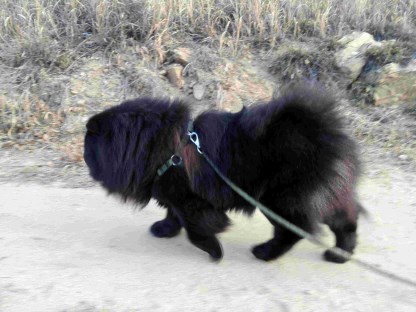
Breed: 329-n000119-chow